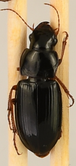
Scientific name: Harpalus paratus
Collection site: North Sterling NEON (STER), plot STER_033